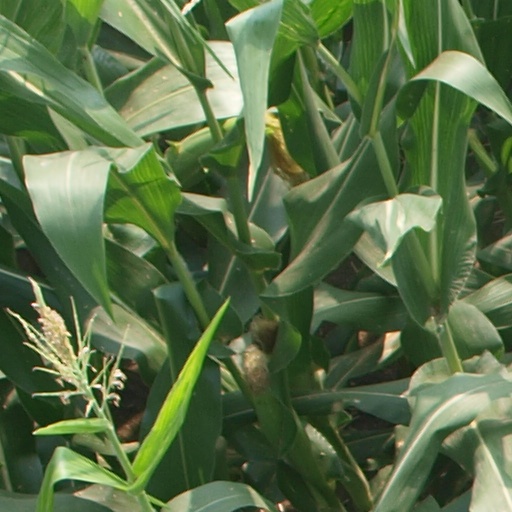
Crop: maize; corn